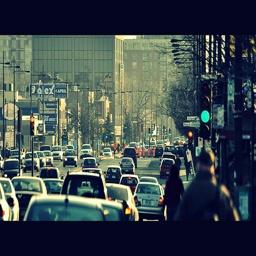
a lot of cars driving on a busy city street
A street filled with traffic surrounded by tall buildings.
City scene with multiple cars moving down a busy road.
A crowded city street with road construction ahead.
There is heavy traffic at an intersection with a green light.